Culture of El Paso

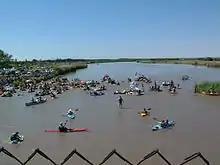
The Great River Raft Race held annually on the Rio Grande in El Paso's upper valley

The KLAQ Great River Raft Race is an annual event celebrated on the second to last Saturday of June. Participants are encouraged to ride the river and float the Rio Grande with family and friends. The organizers encourage the building of unique rafts that will get you down the river with prizes and trophies awarded for the most points earned, best looking crew, and best decorated raft. The race starts at the Vinton bridge and ends three miles downstream at the Canutillo bridge.